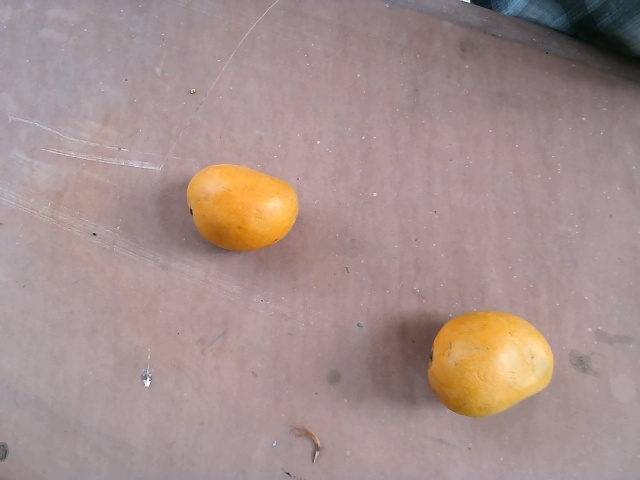
Label: Ripe_Mango